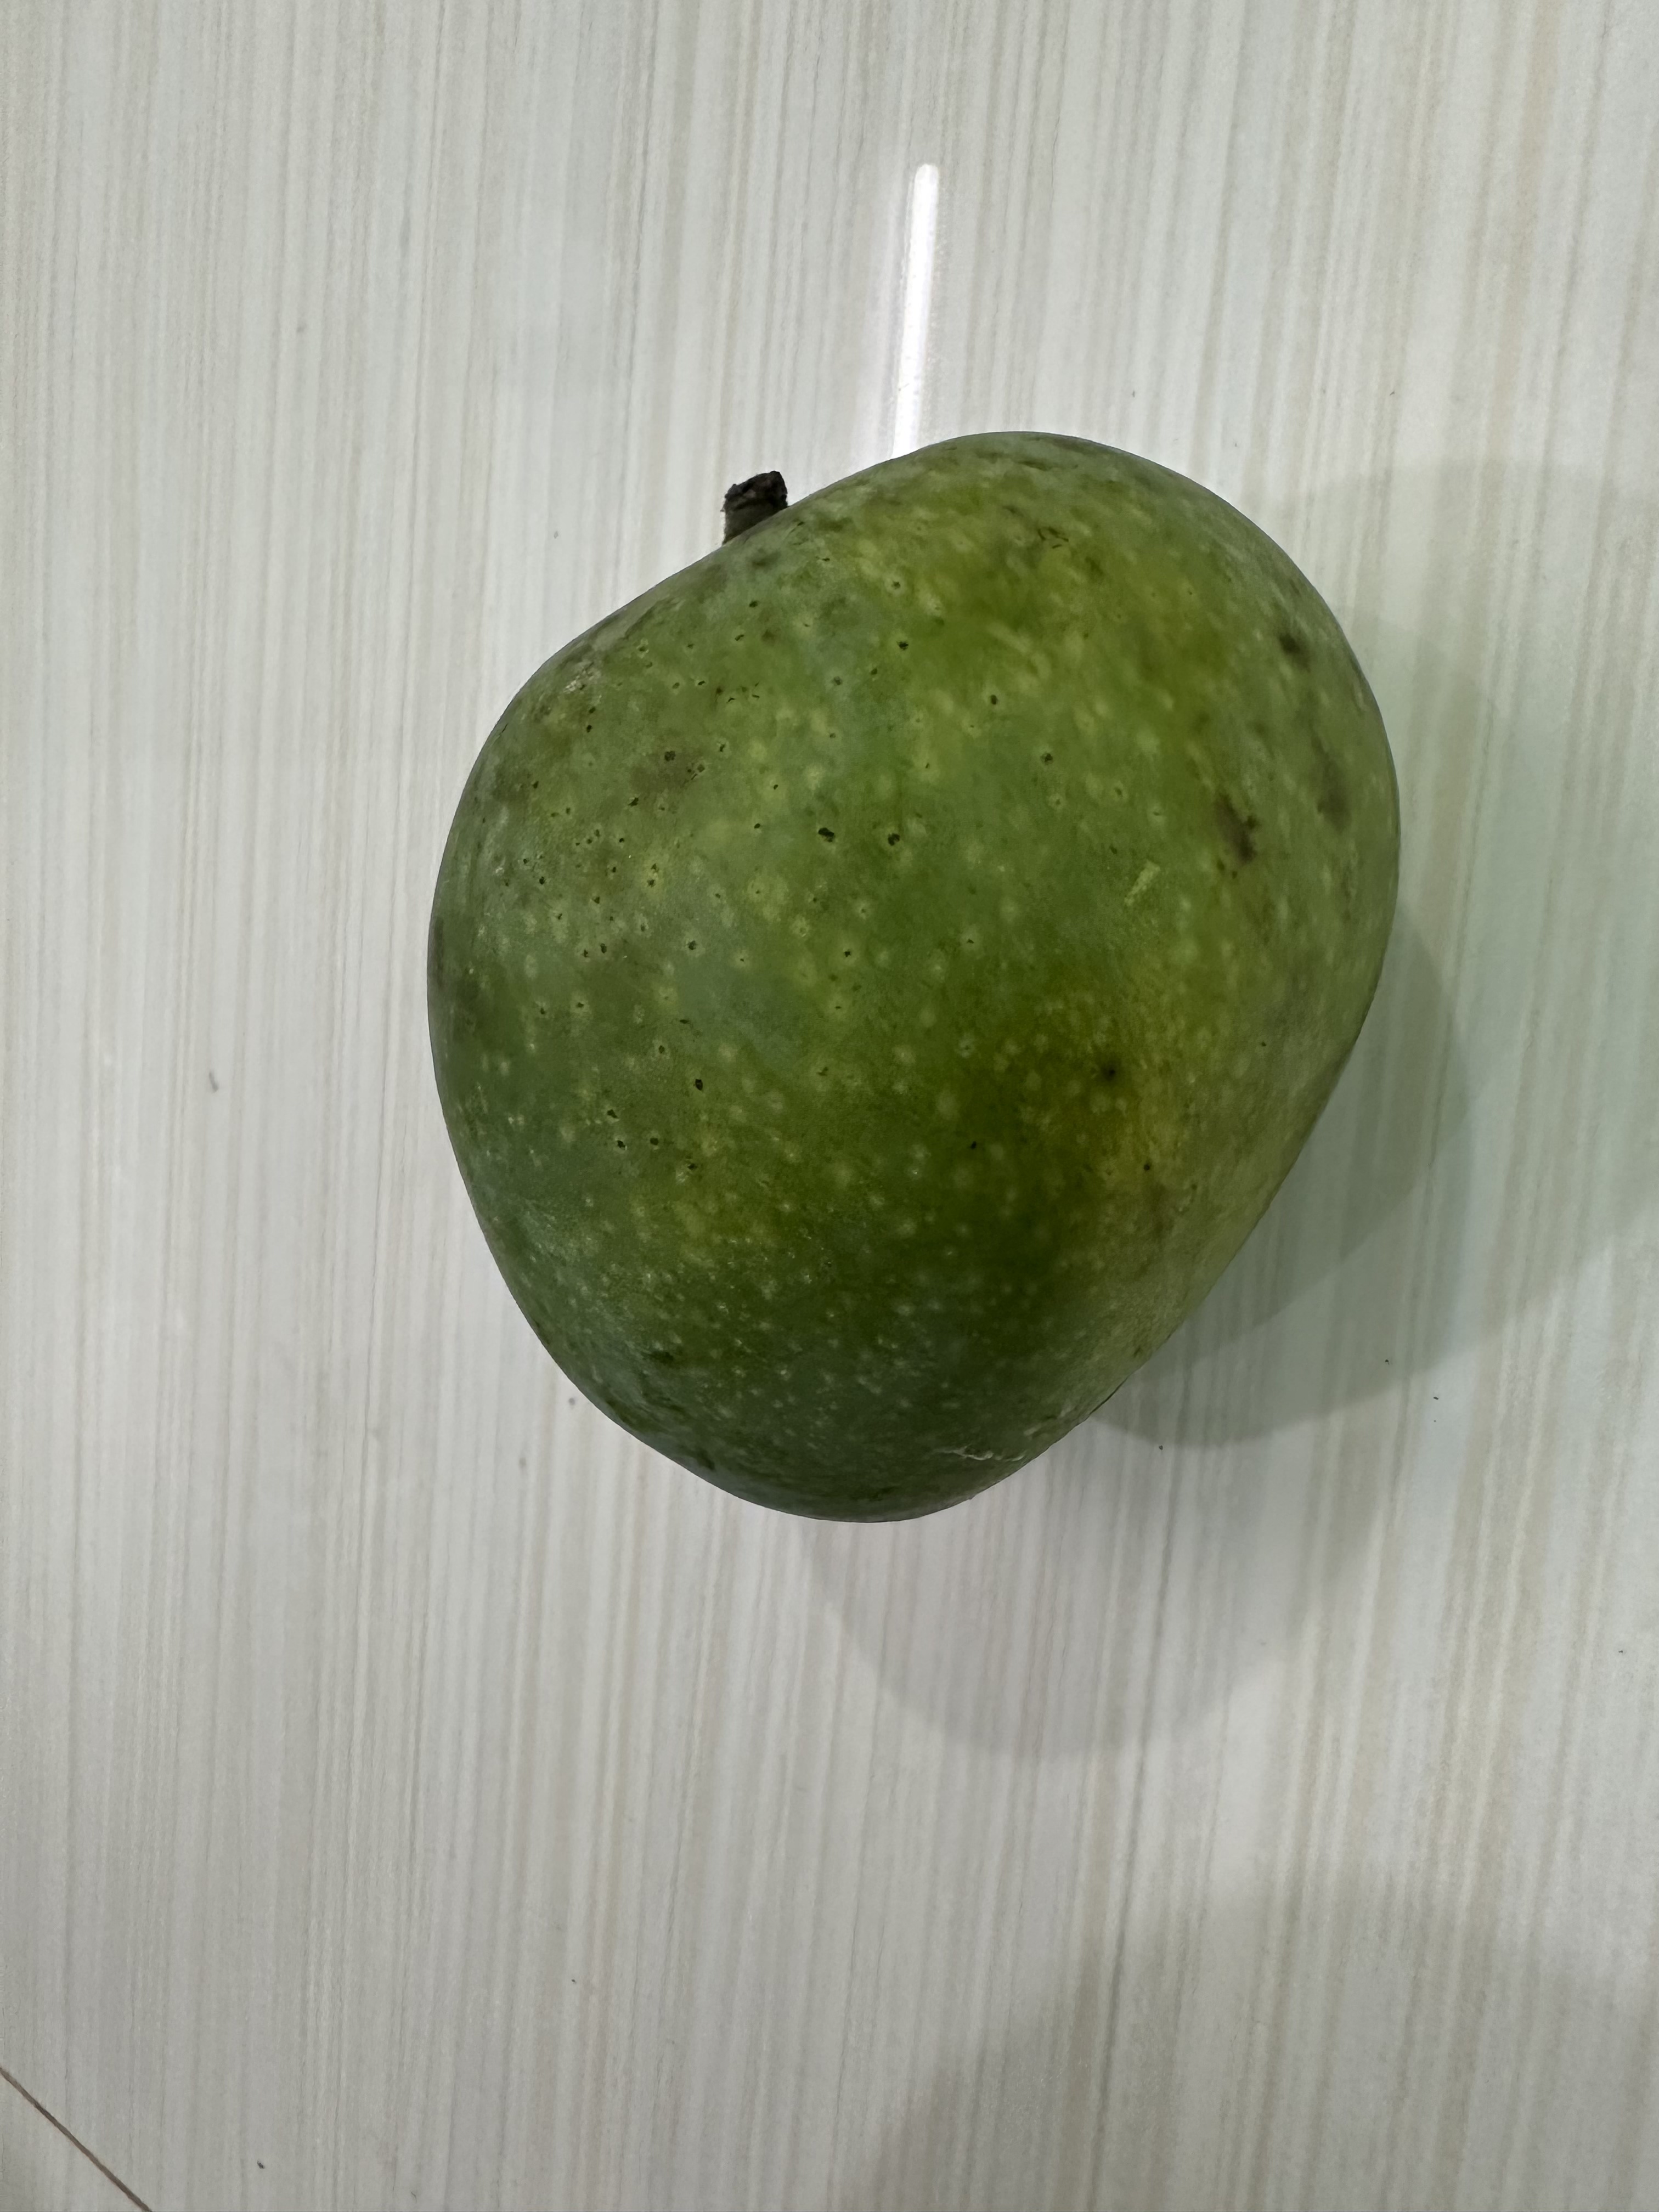
Mango variety: Harivanga